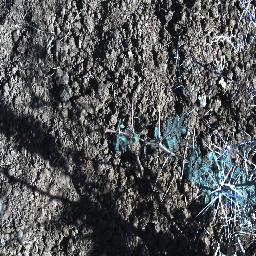
Label: prickly_acacia